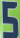
Number: 5